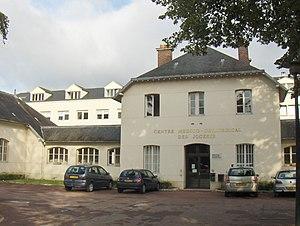
Centre médico-chirurgical des Jockeys à Chantilly-Gouvieux, devenu Hôpital privé de Chantilly
Chantilly est une commune française située dans le département de l'Oise, en région Hauts-de-France. Située au cœur de la forêt de Chantilly, dans la vallée de la Nonette, elle se trouve au centre d'une agglomération d'environ 37 000 habitants. Au dernier recensement de 2017, la commune comptait 10 863 habitants appelés les Cantiliens.